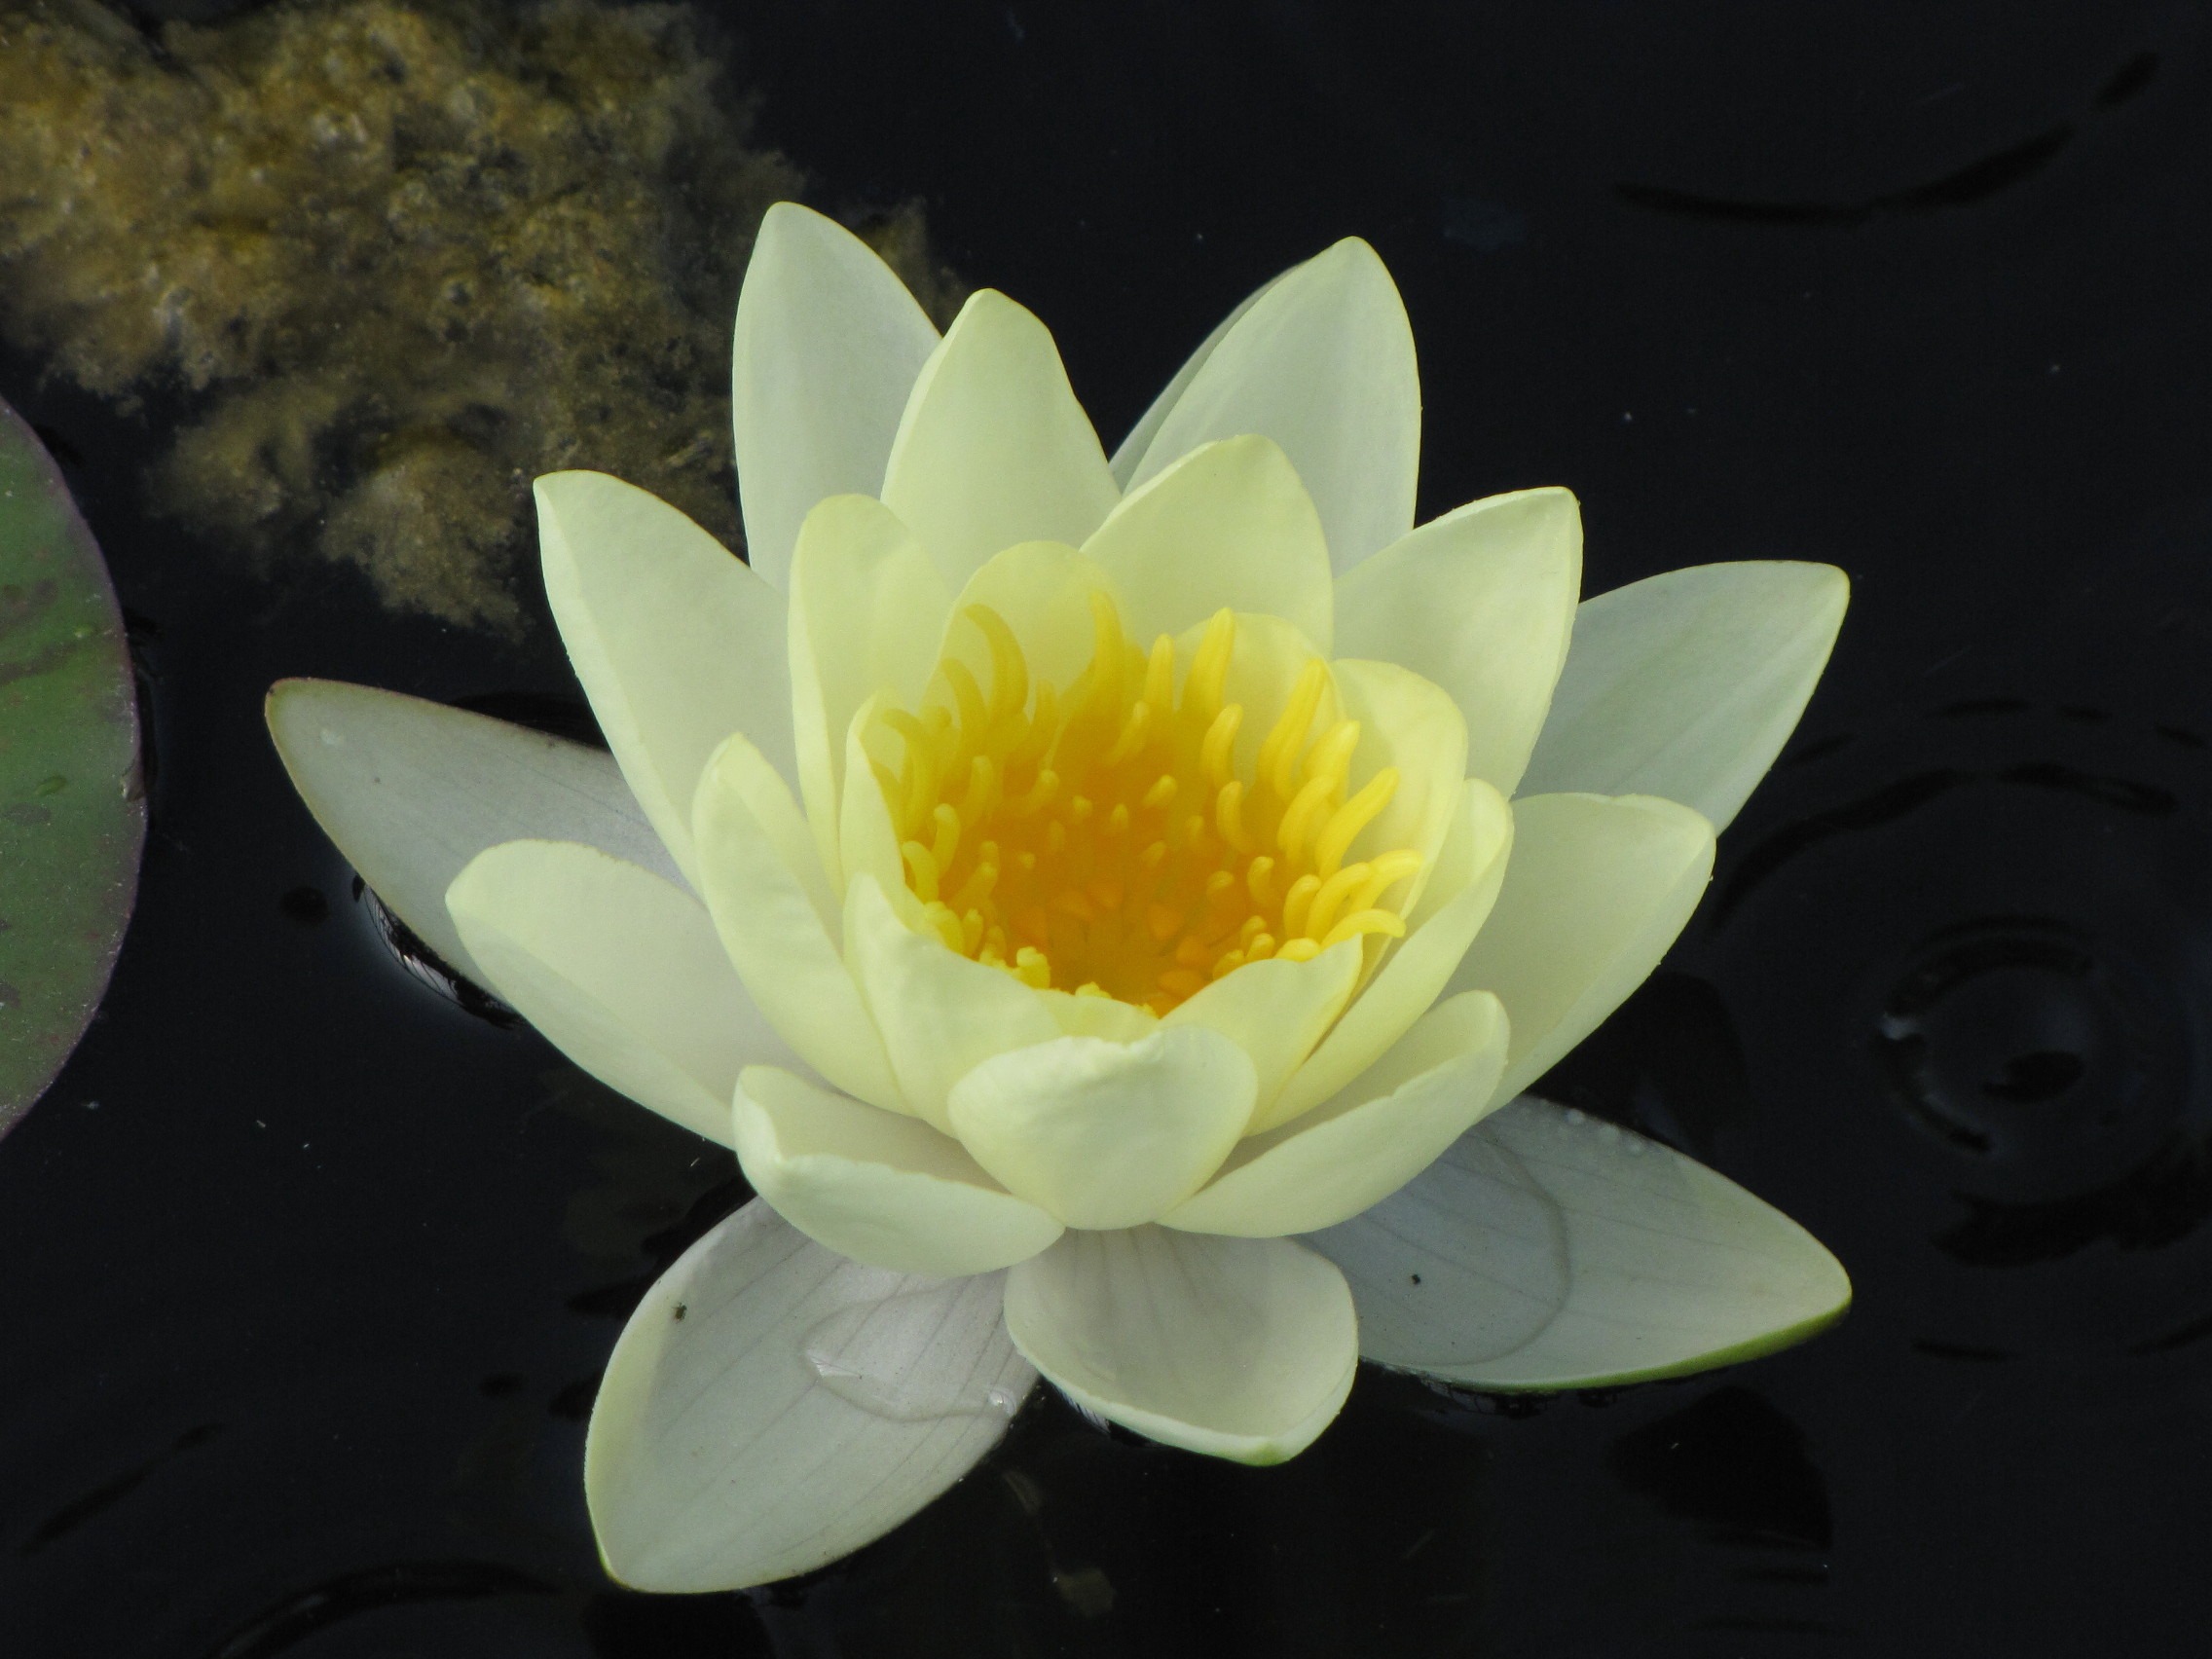
water, nature, plant, flower, petal, bloom, spring, yellow, garden, sacred lotus, aquatic plant, flora, flowers, lotus, flowering plant, city car, land plant, lotus family, proteales